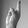
ASL letter: R